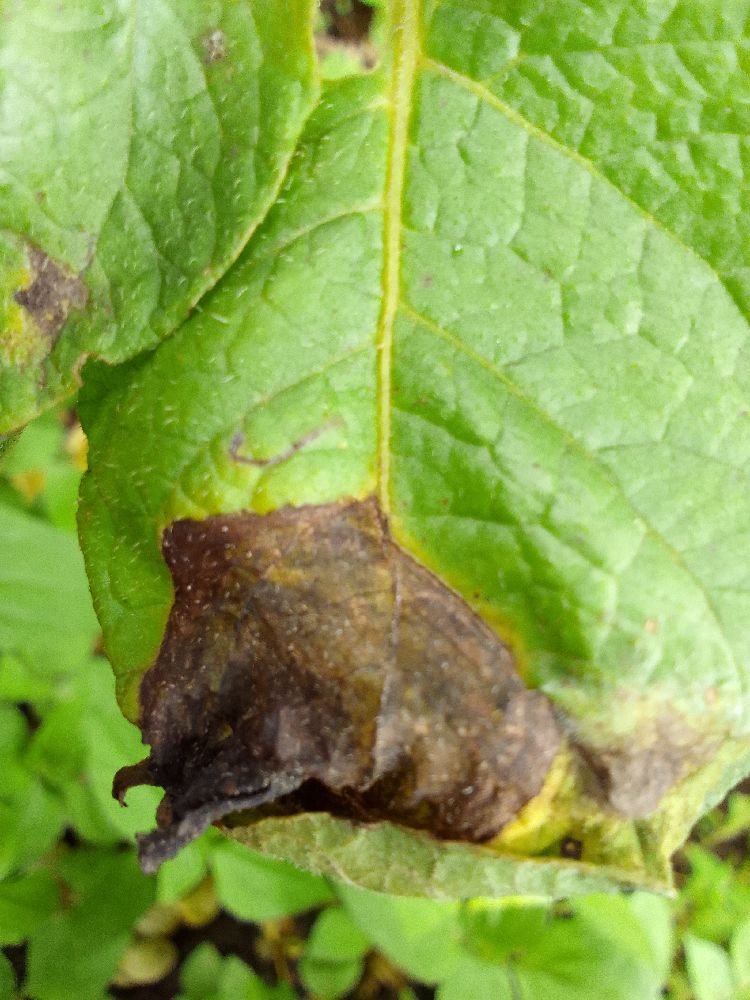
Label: Late blight